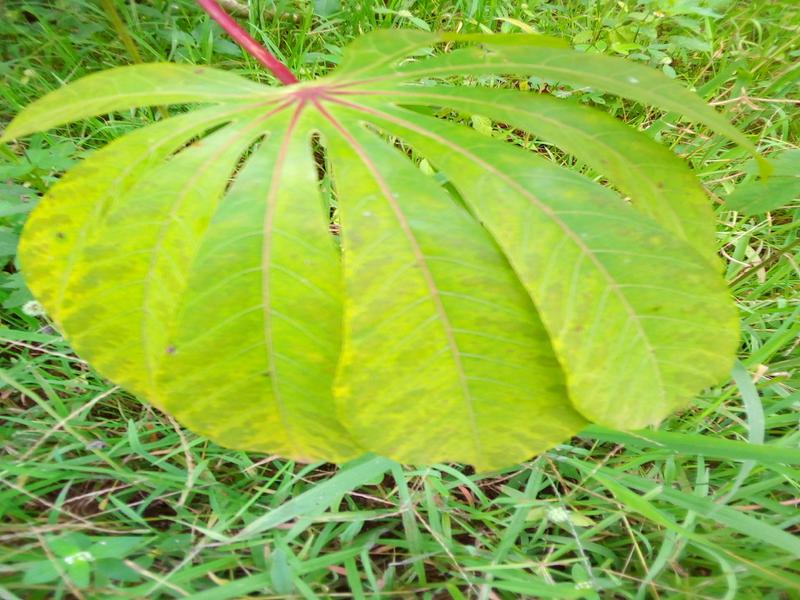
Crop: cassava
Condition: brown_streak_disease